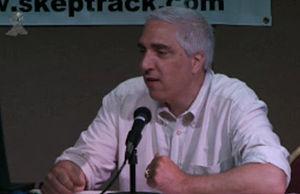
Steven P. Novella, né le 29 juillet 1964, est un professeur américain de neurologie. Steven Novella est célèbre pour son implication dans le mouvement sceptique, et plus particulièrement parce qu'il est l'hôte du podcast The Skeptics' Guide to the Universe et l'un des auteurs d'un livre du même nom.